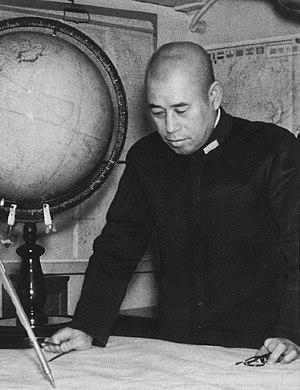
Isoroku Yamamoto, né le 4 avril 1884 à Nagaoka et mort le 18 avril 1943 aux Îles Salomon, est un militaire japonais, amiral de la Marine impériale japonaise. Personnalité marquante de la Seconde Guerre mondiale, il a commandé les forces navales japonaises pendant la première partie de la guerre du Pacifique. Il a notamment organisé et dirigé l'attaque surprise contre Pearl Harbor.